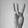
ASL letter: W